Romania in the Early Middle Ages

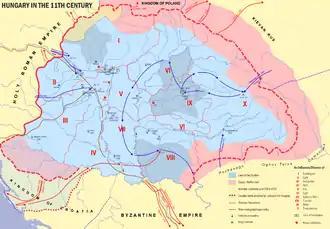
The Kingdom of Hungary at the end of the 11th century

The Turkic-speaking Pechenegs took the control of the territories east of the Carpathians from the Hungarians around 895. Emperor Constantine VII wrote that two Pecheneg "provinces" or "clans" ("Kato Gyla" and "Giazichopon") were located in Moldavia and Wallachia around 950. The change of dominion had no major effect on the sedentary "Dridu" villages in the region. The settlements in Moldavia and Wallachia, most of them built on river banks or lake shores, remained unfortified. Sporadic finds of horse brasses and other "nomadic" objects evidence the presence of Pechenegs in "Dridu" communities. Snaffle bits with rigid mouthpieces and round stirrupsnovelties of the early 10th centurywere also unearthed in Moldavia and Wallachia. Cemeteries of the locals show that inhumation replaced cremation by the end of the 10th century.